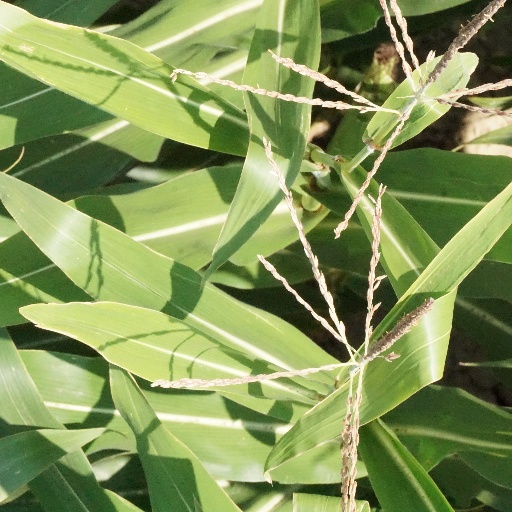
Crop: maize; corn